Toci

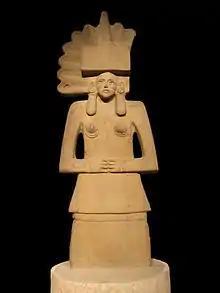
Statue of Toci (Tlazolteotl) from Mexico, 900–1521 CE (British Museum, id:)

Toci is a prominent deity in the religion and mythology of the pre-Columbian Aztec civilization of Mesoamerica.